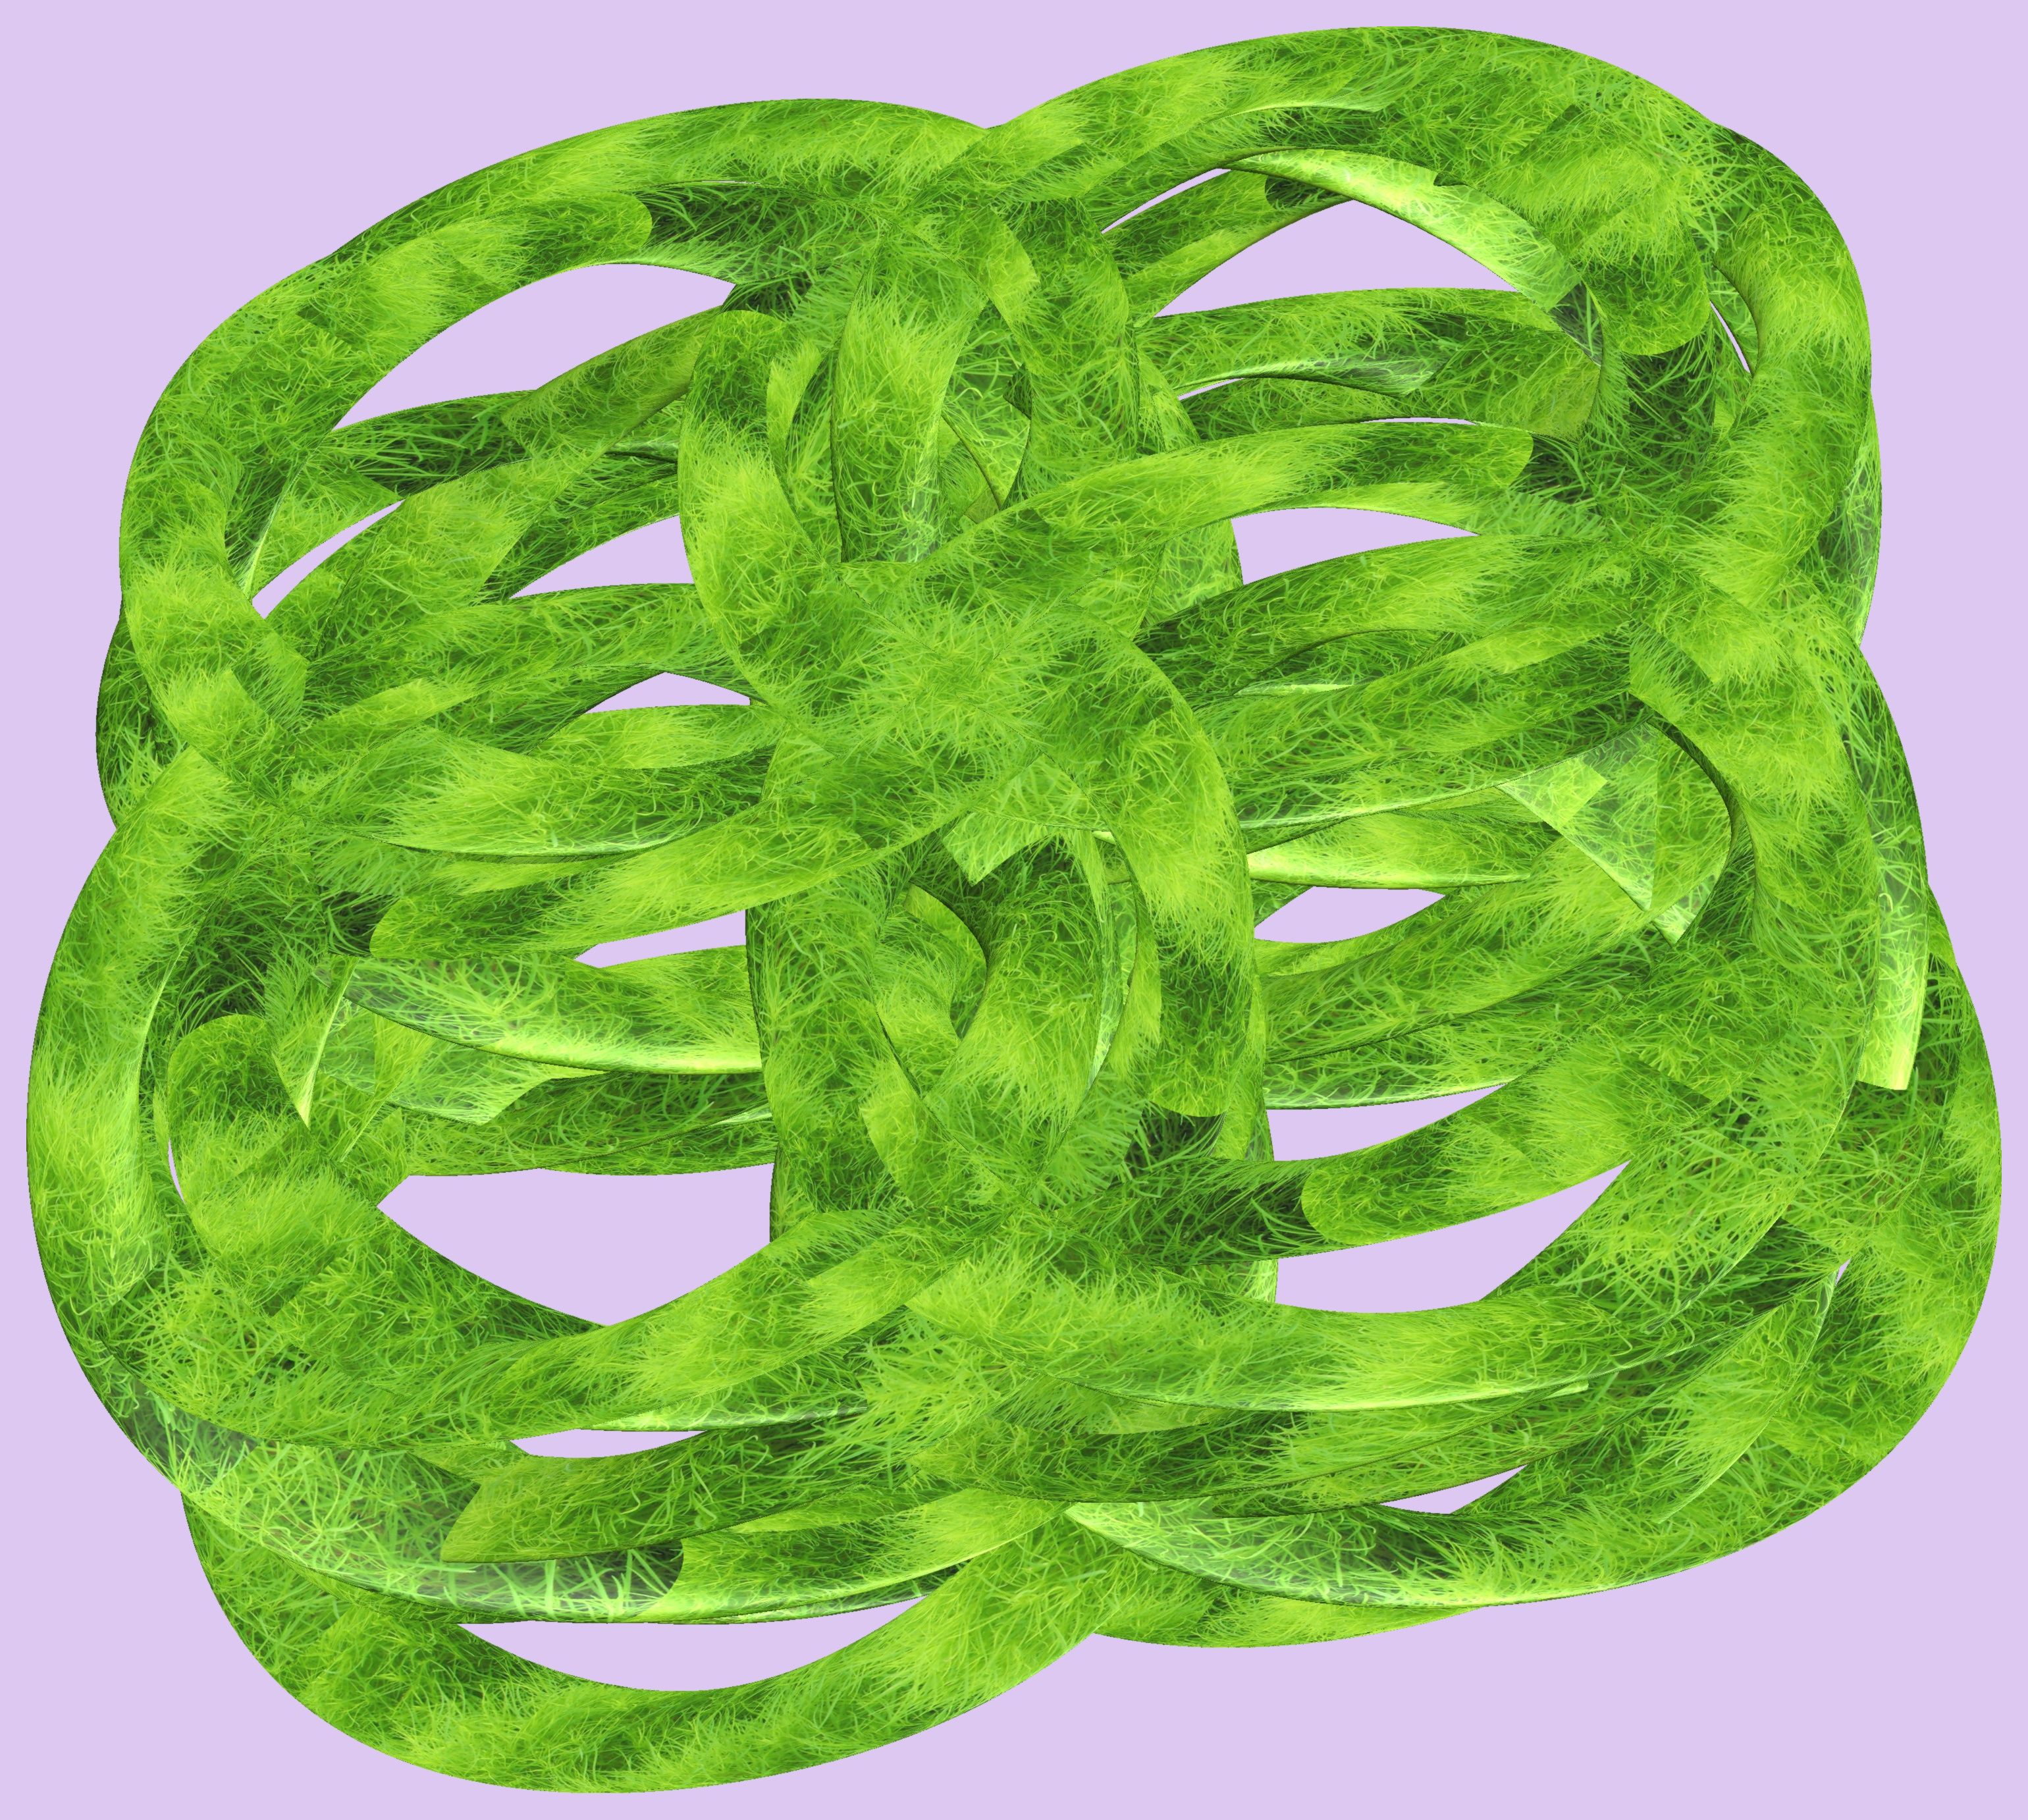
structure, texture, leaf, pattern, green, cool image, figure, design, symmetry, 3d, graphic, knot, mathematica, cg, parametricplot3d, code, program, algorithm, abstruct, mapping, emerald, fashion accessory